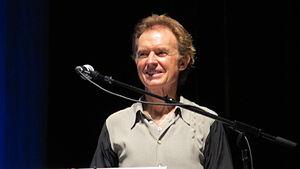
Gary Wright au concert de Paris le 26 juin 2011 de Ringo Starr et son All-Starr Band